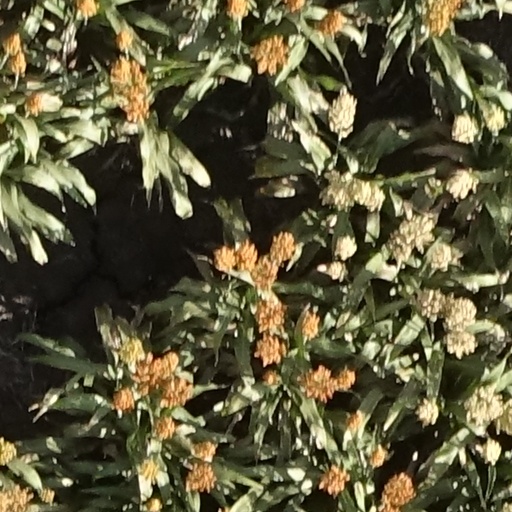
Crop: sorghum